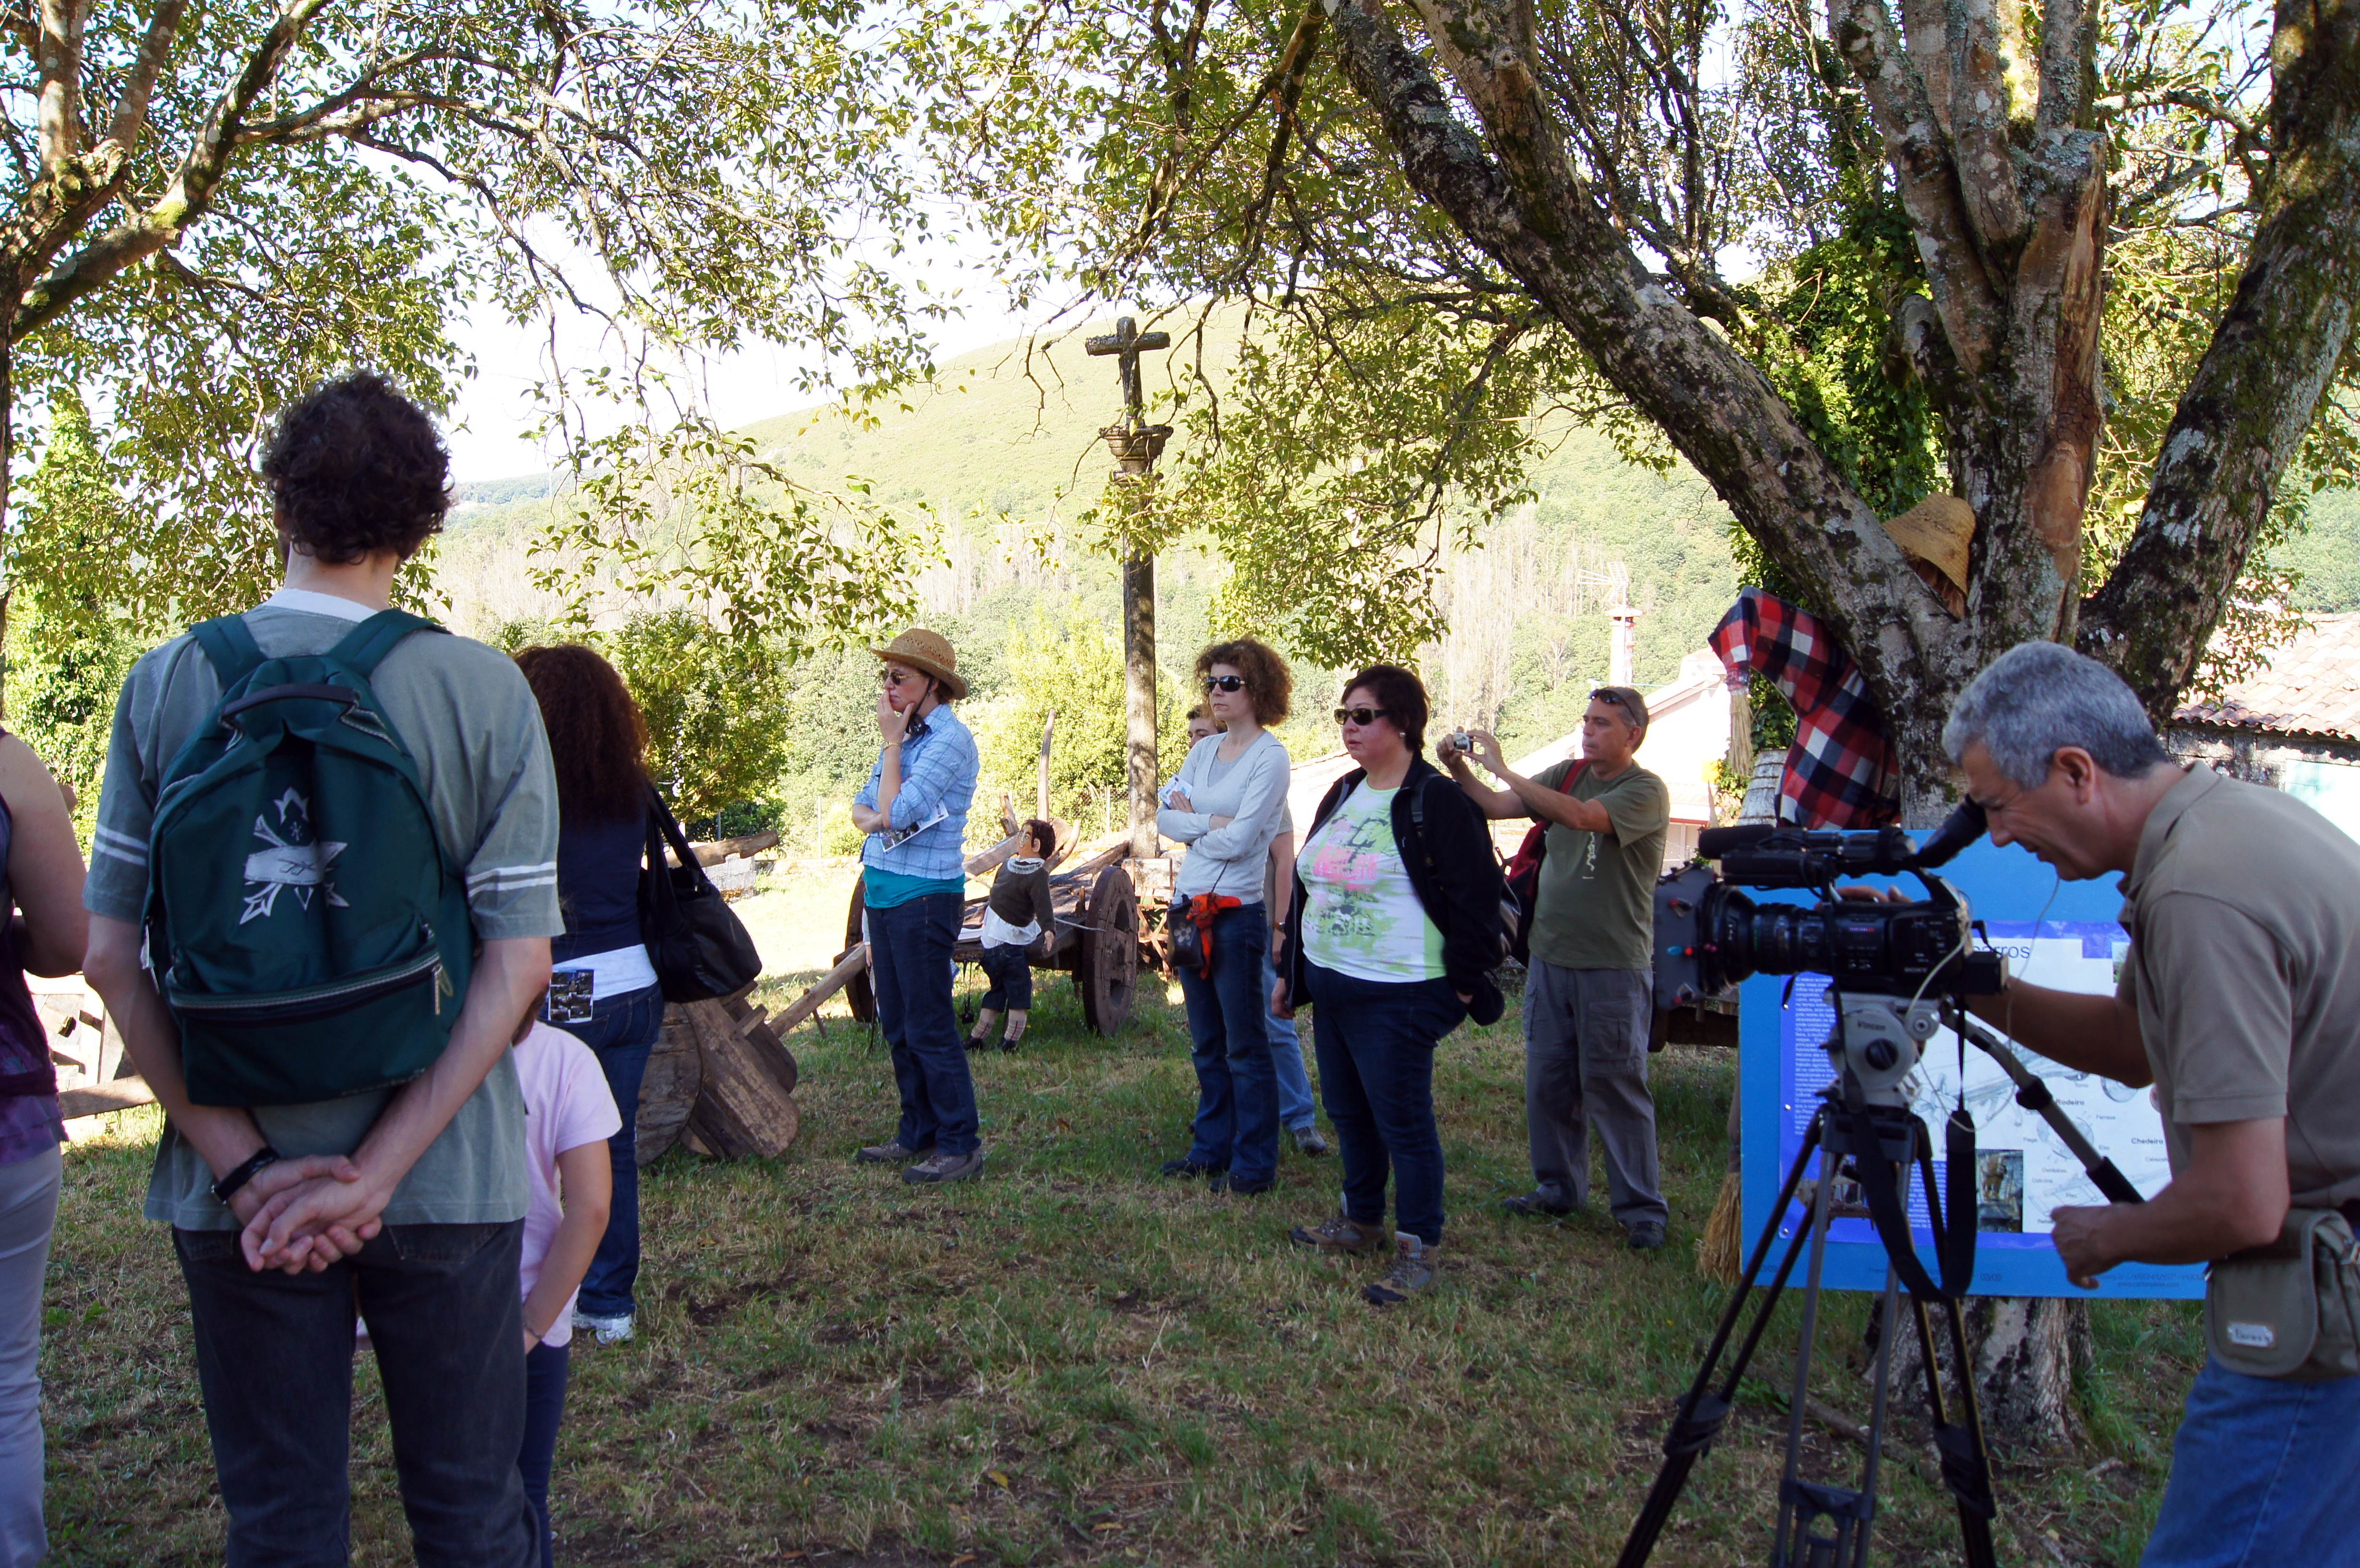
walking, people, community, spain, galicia, pontevedra, espana, ggl1, alama, rutadaliberdade, sonya55